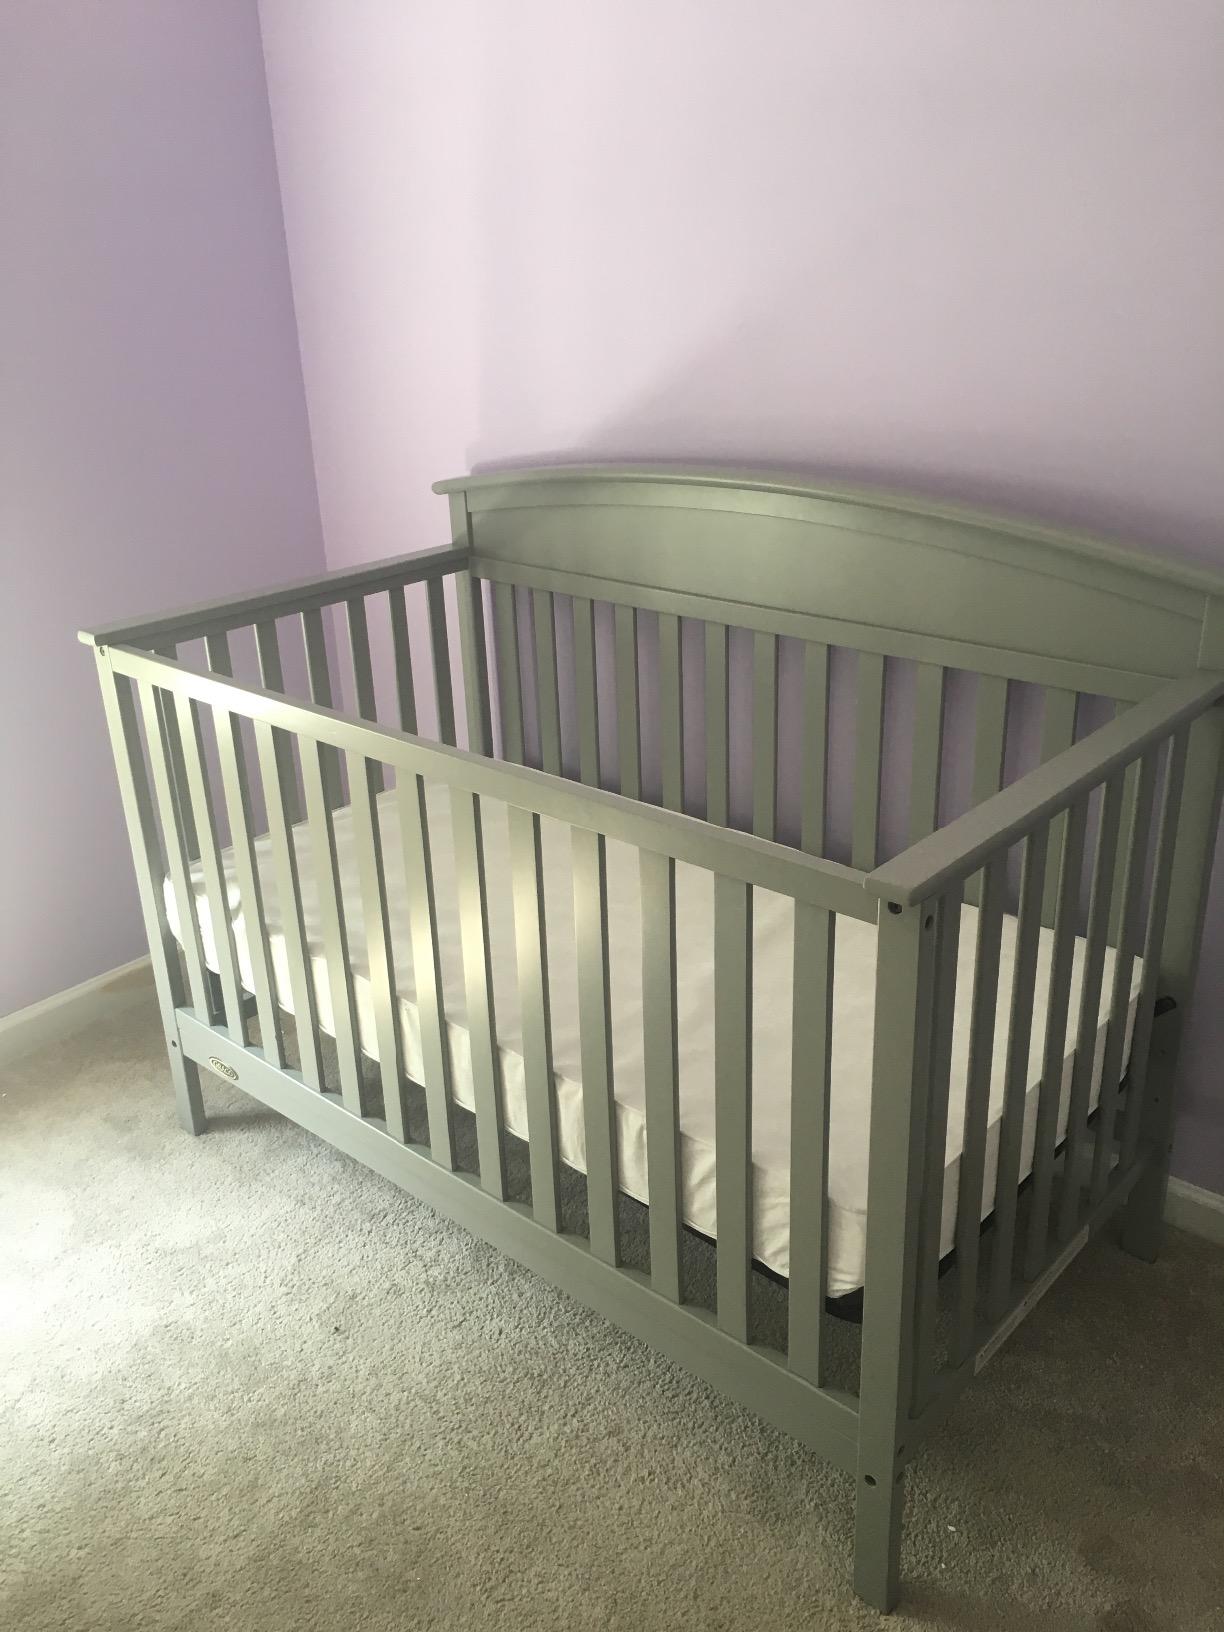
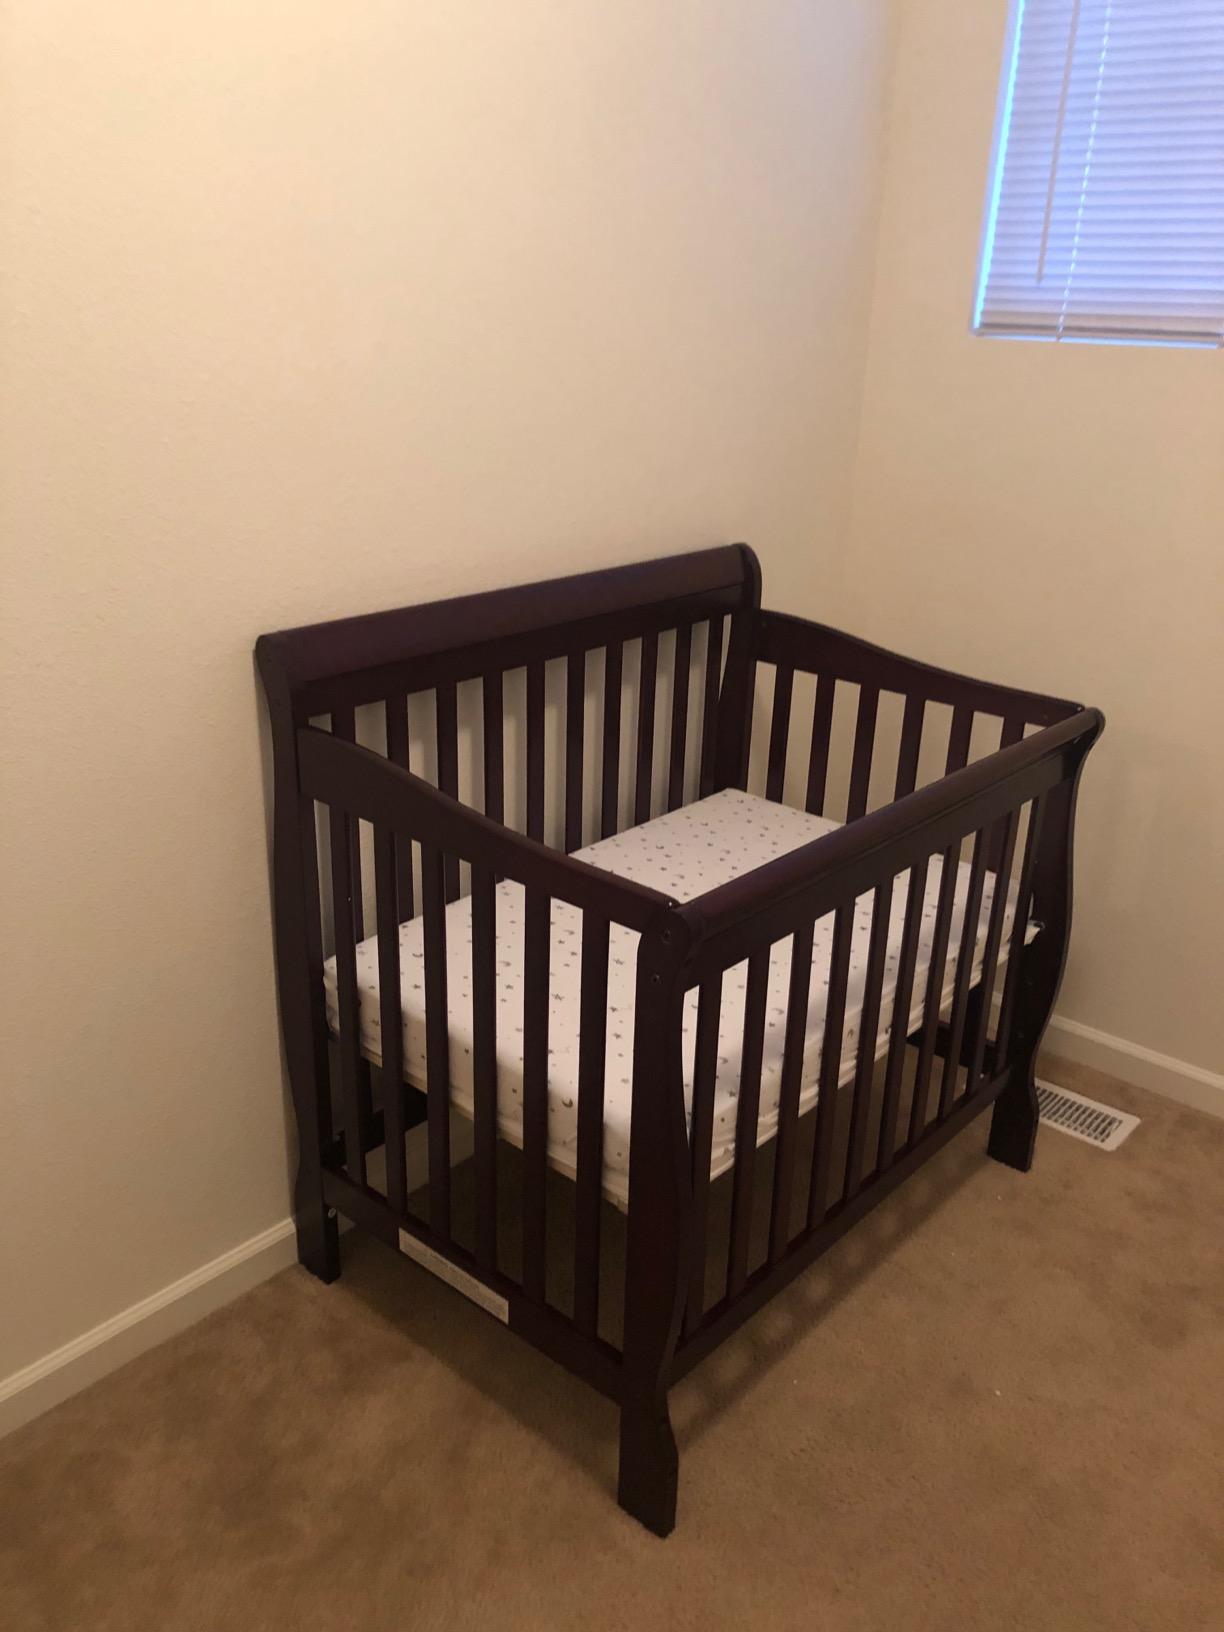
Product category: products_crib
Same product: no